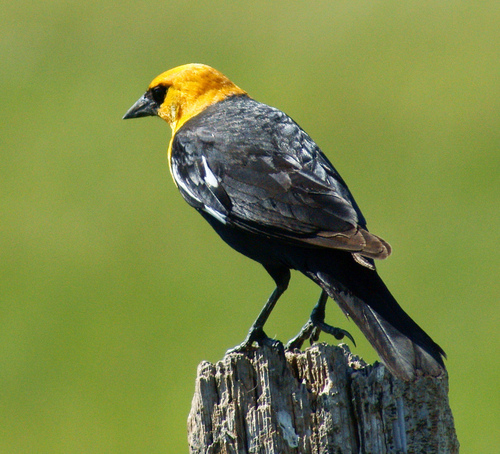
this bird has a brilliant golden head with a black eyering and black body with small white patches on the black wings.
this bird has a curved black bill, brown primaries, and a yellow crown.
this bird has a black body and tail, a yellow head with black eyes, and a small black pointed beak.
this is a black bird with white spots on its wing and a yellow head.
this bird has a black body, yellow head, and gray wings.
a black bird with a yellow head and black beak.
this bird has wings that are black and has a yellow head
this large bird has long black tarsus and feet, and a body that is primarily dark gray and white, except for the bright yellow crown, throat and breast.
this particular bird has a belly that is black and a yellow head
this bird has wings that are black and has a yellow head
Species: Yellow Headed Blackbird